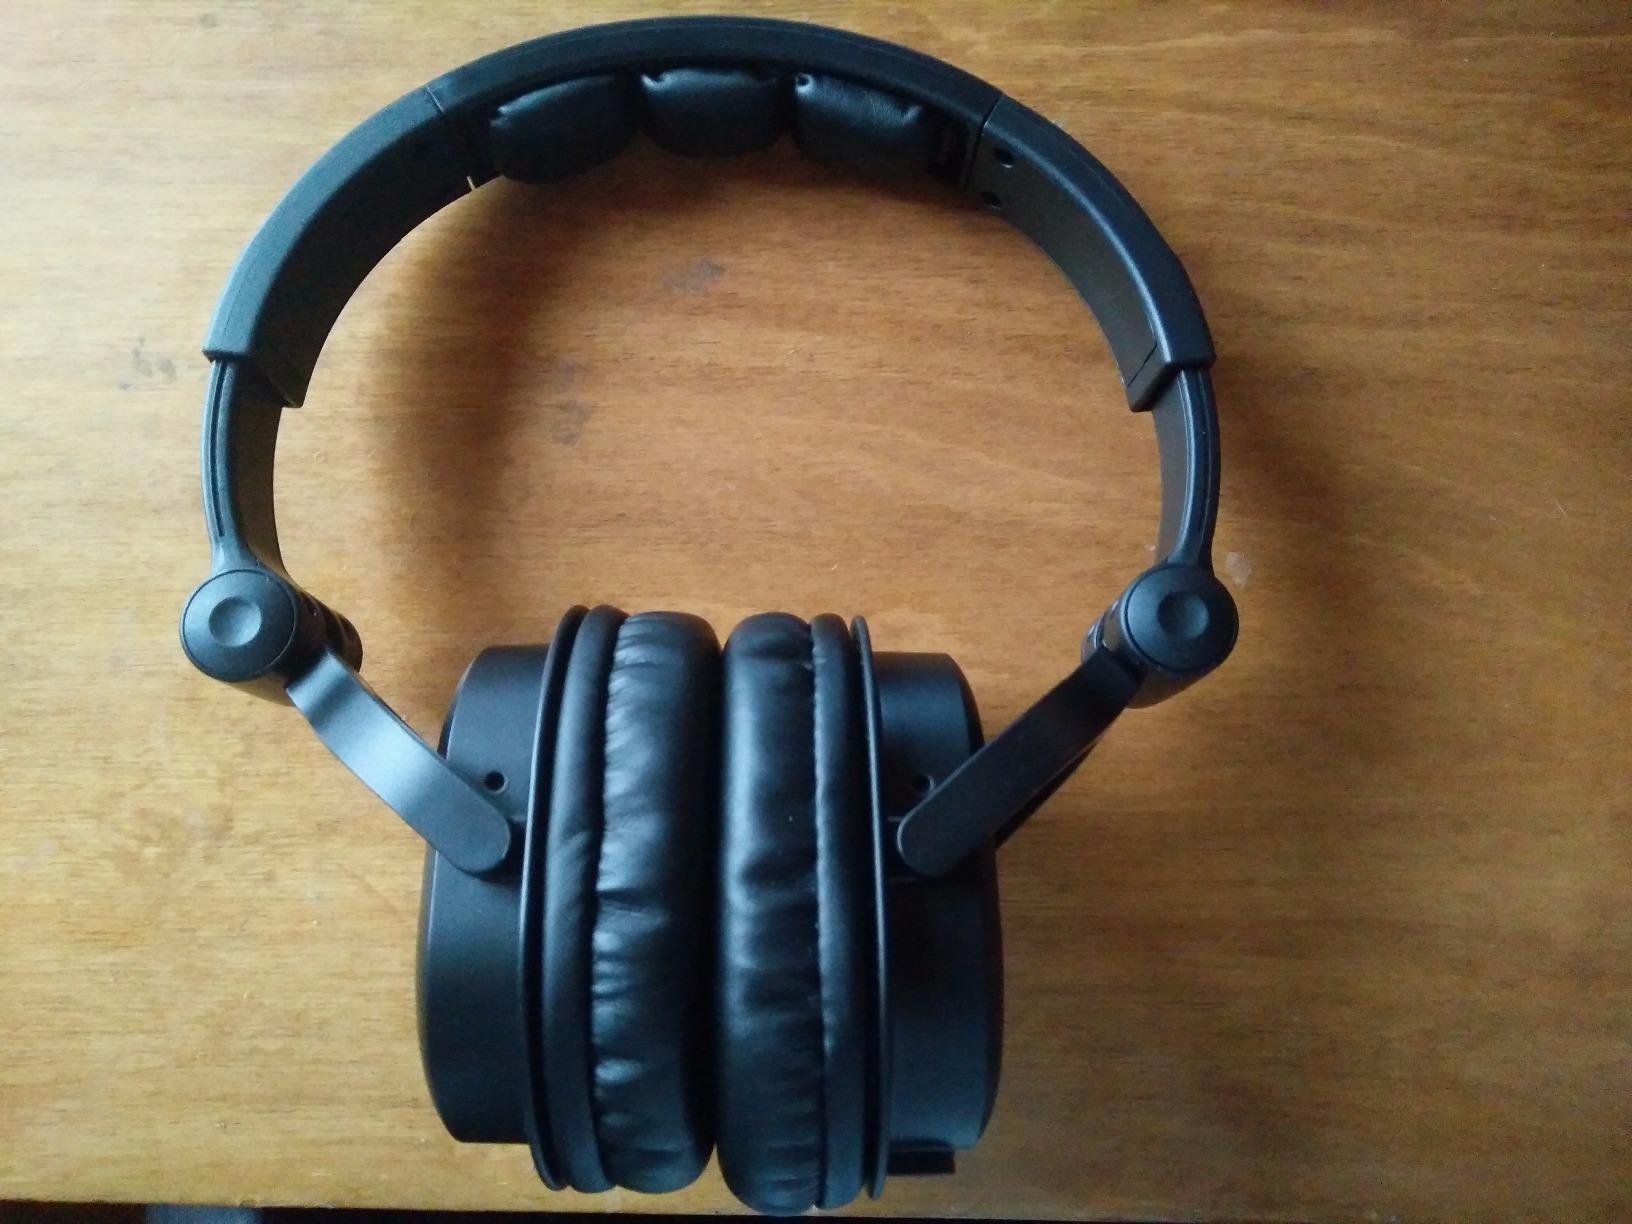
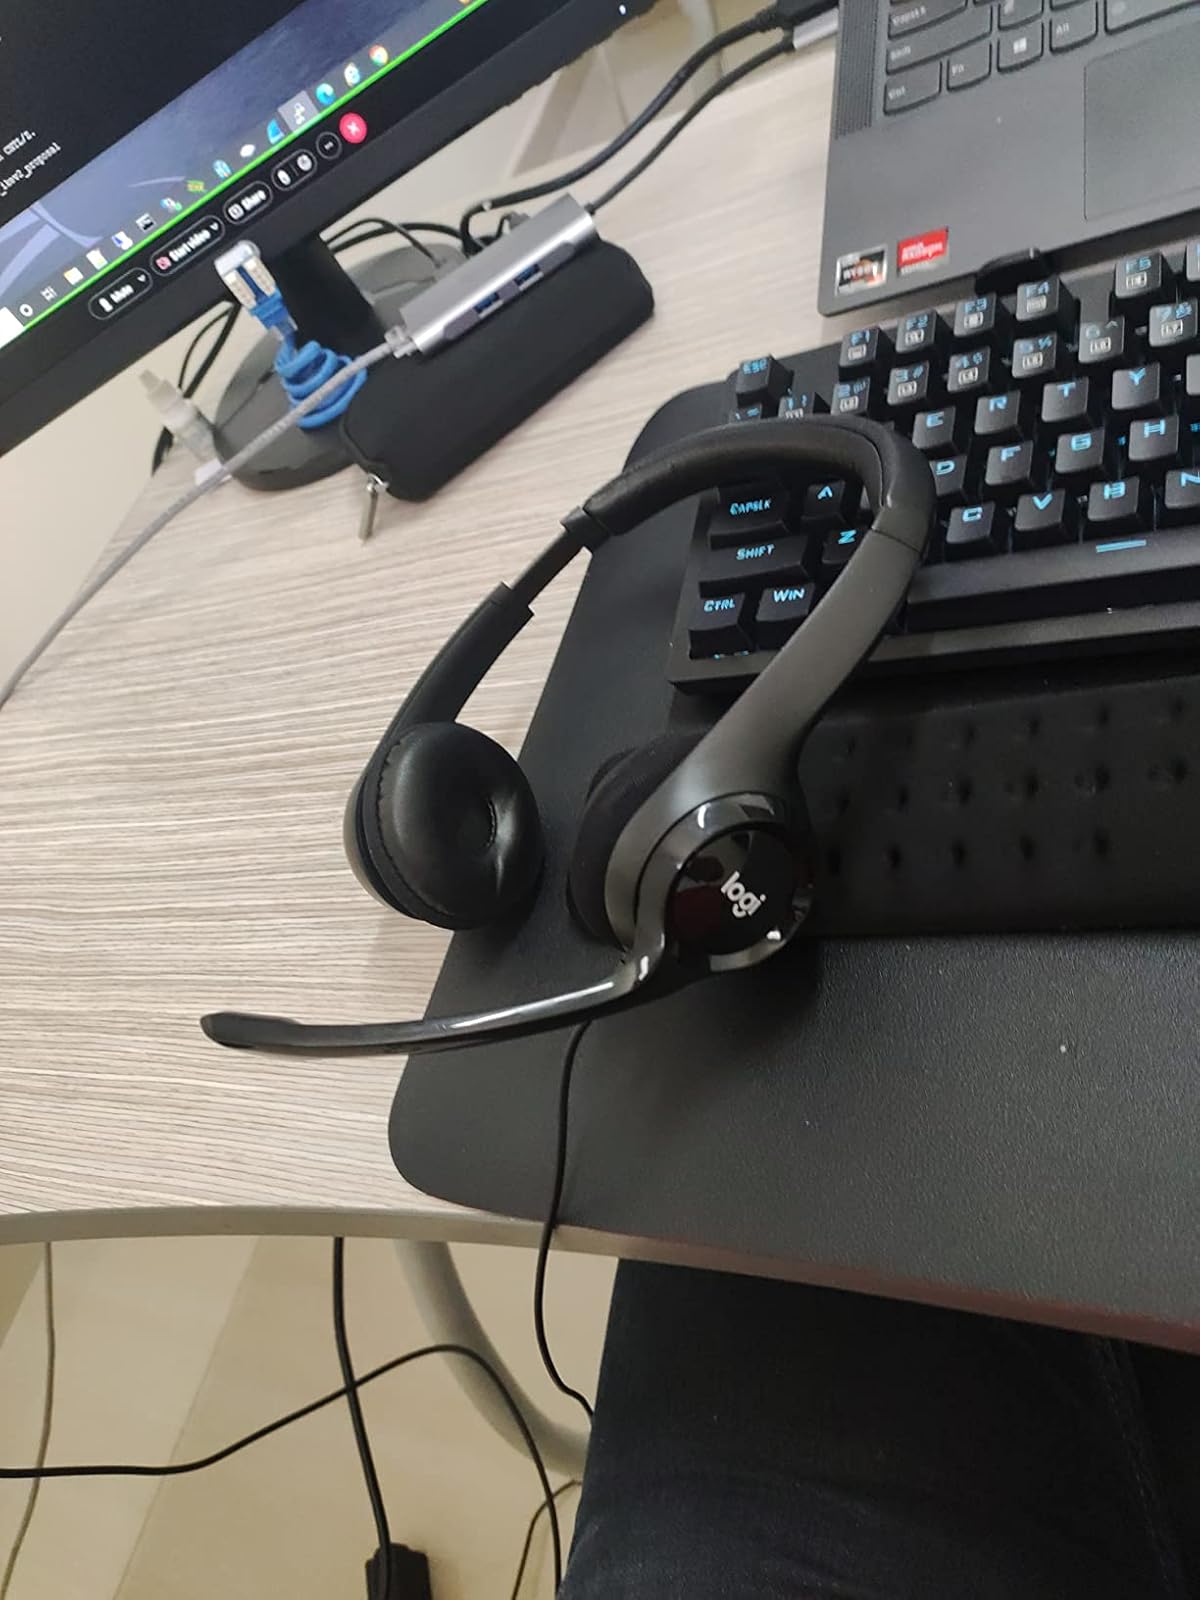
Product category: headphones
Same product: no